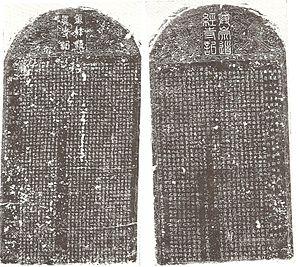
La présence juive en Chine est mal connue mais est attestée à différentes époques, le plus souvent par des missionnaires chrétiens qui se font témoins de leurs mœurs et croyances, et tentent à l’occasion de les évangéliser.